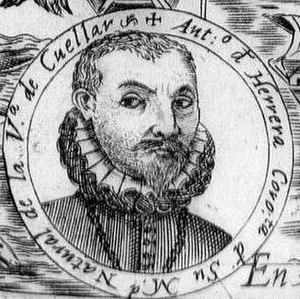
Antonio de Herrera y Tordesillas est un historien espagnol né à Cuéllar dans la province de Ségovie.